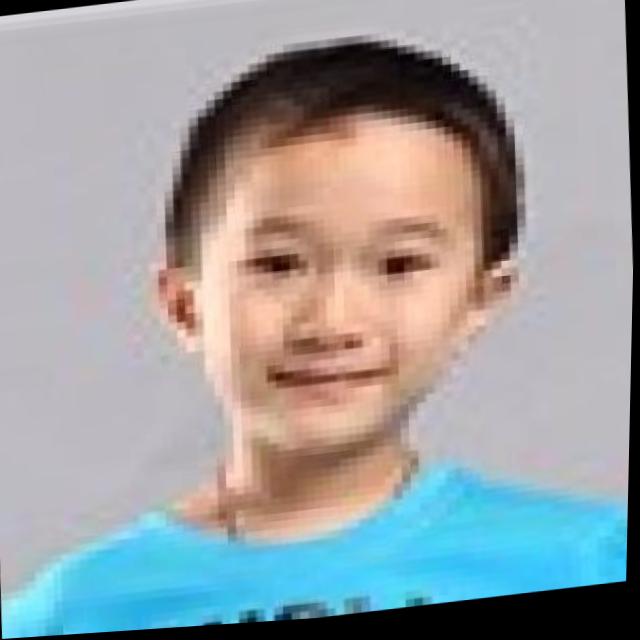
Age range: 0-12